Kissamos

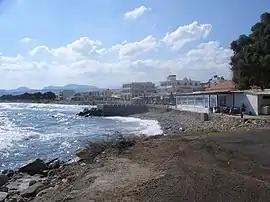
Kissamos

Kissamos is a town and a municipality in the west of the island of Crete, Greece. It is part of the Chania regional unit and of the former Kissamos Province which covers the northwest corner of the island. The town of Kissamos is also known as Kastelli Kissamou and often known simply as Kastelli after the Venetian castle that was there. It is now a port and fishing harbour, with a regular ferry from the Peloponnese via Kythira. A town museum is located in the old Venetian governor's palace and there have been important archaeological finds in the town, including fine mosaics, dating from the Roman city of Kisamos (Latinized as Cisamus). The head town of the municipality is Kastelli-Kissamos itself.